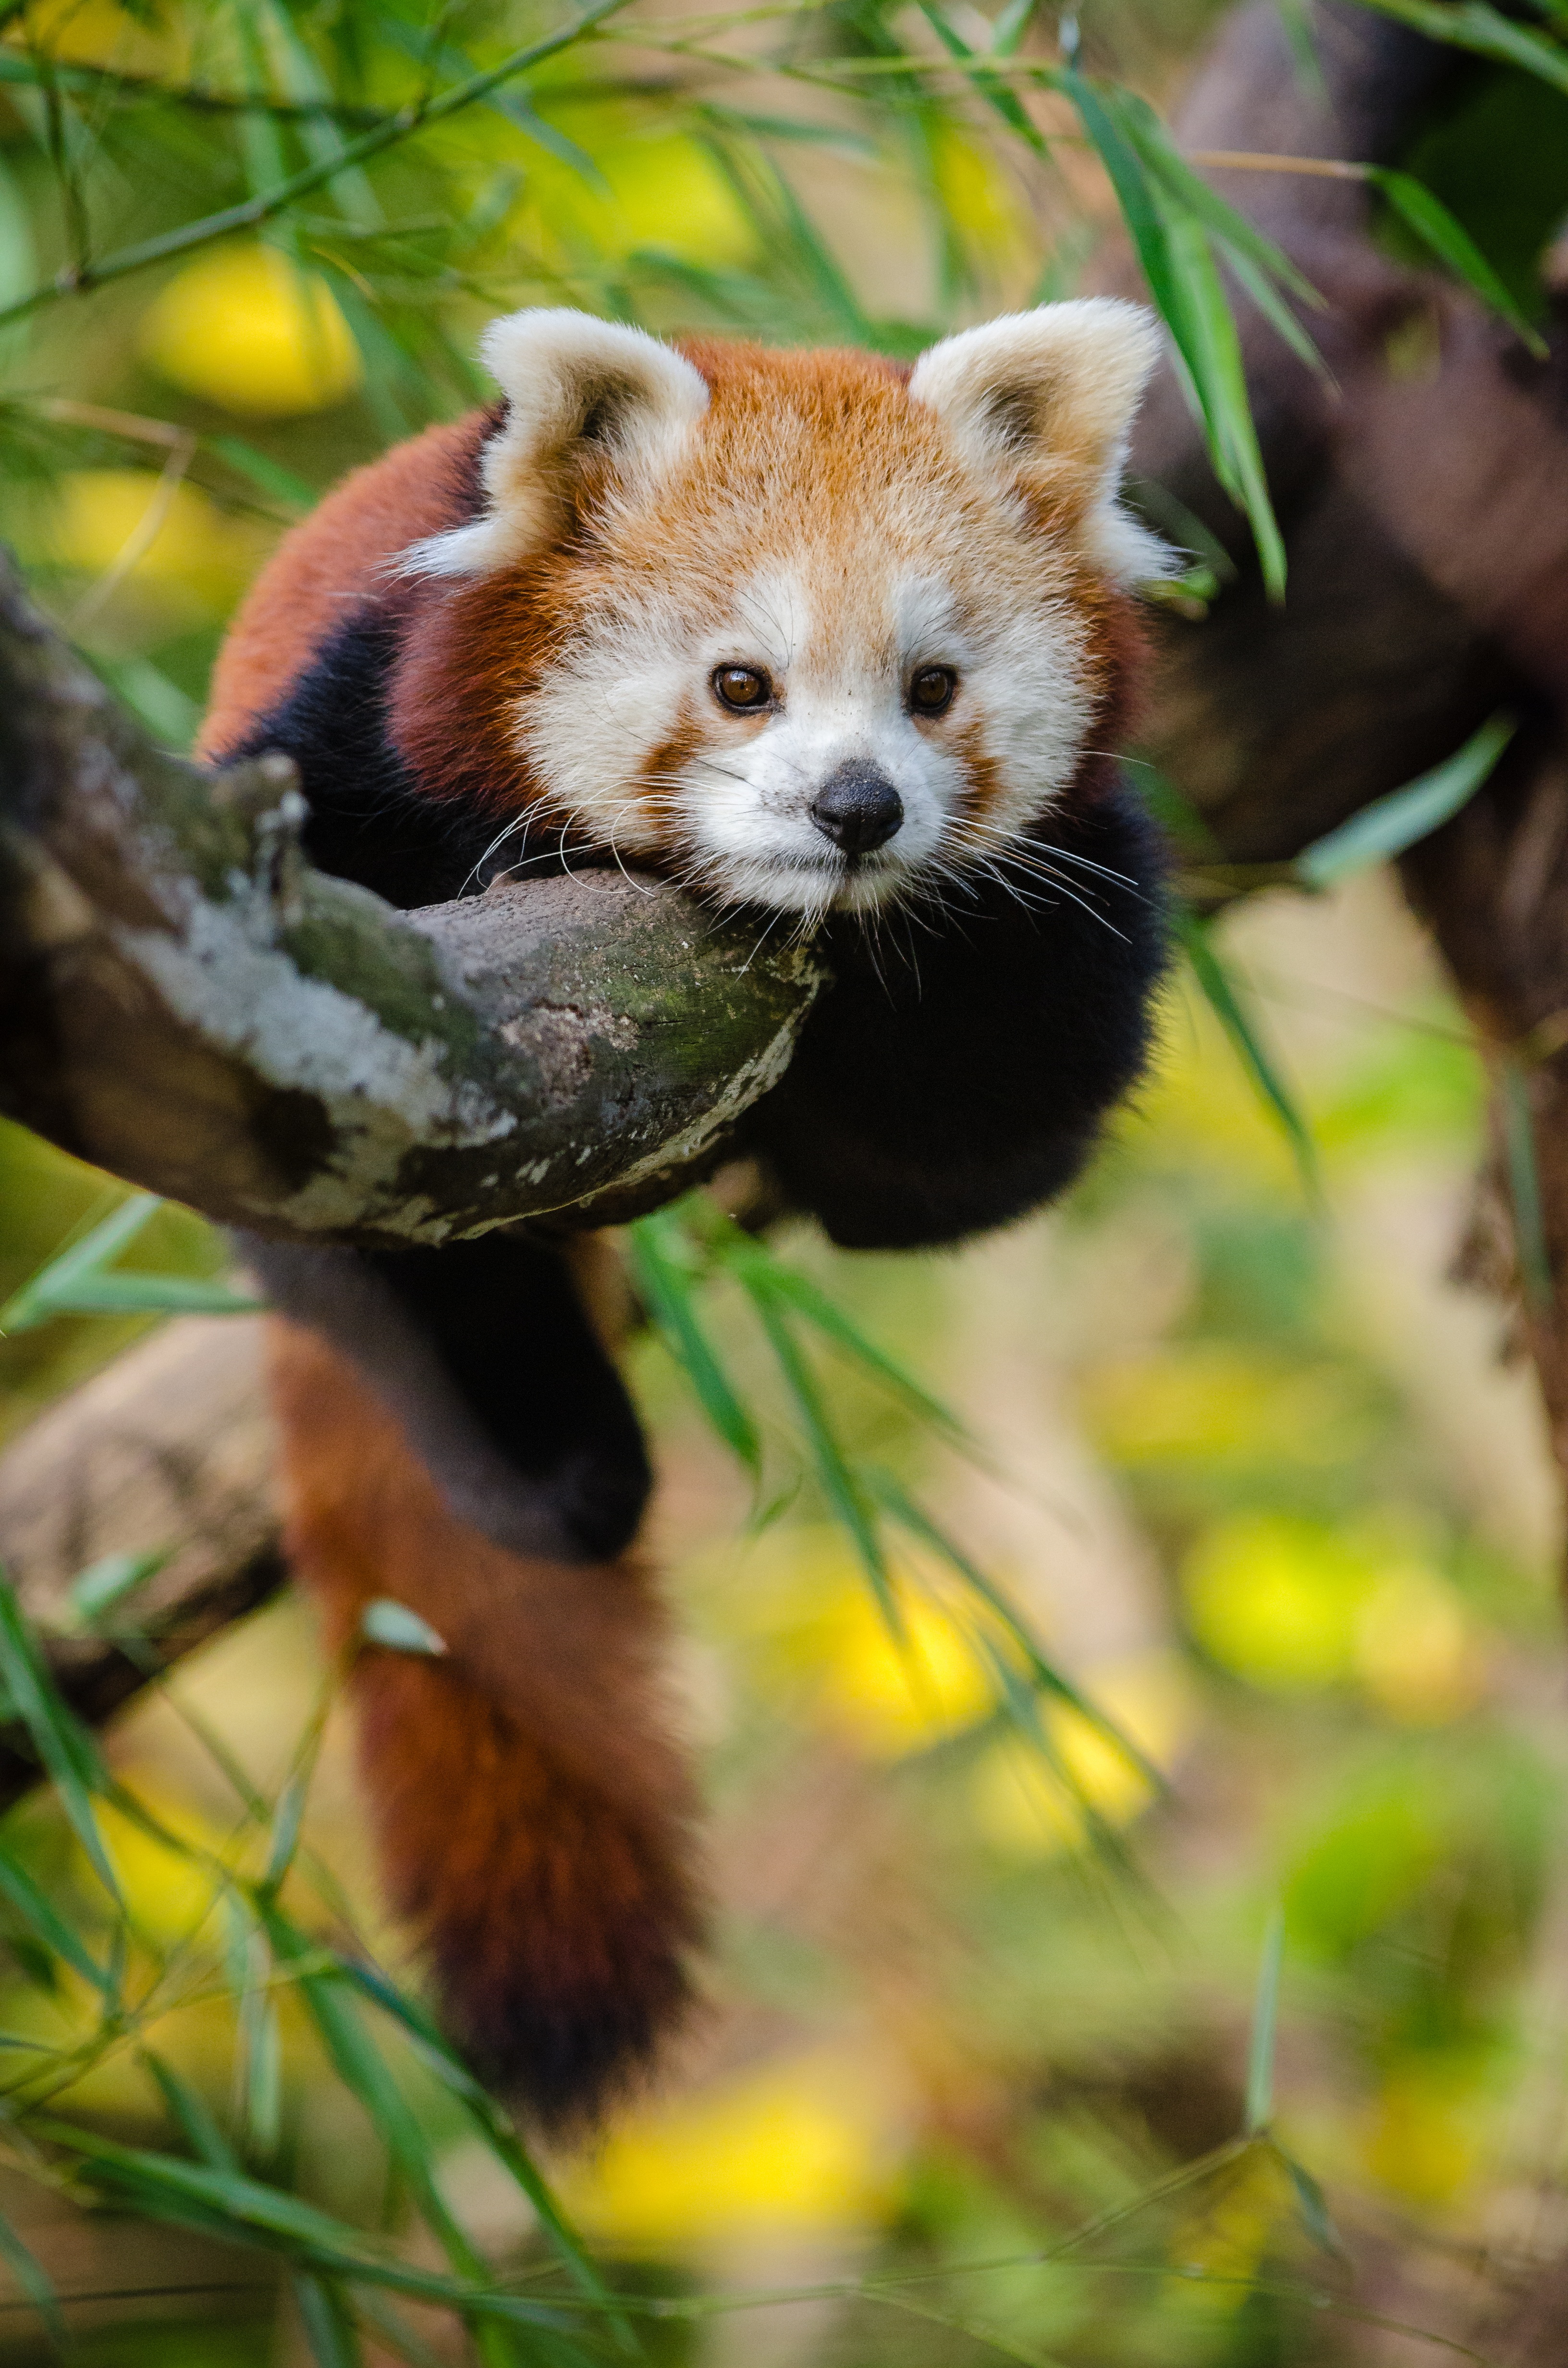
tree, animal, cute, wildlife, zoo, mammal, fauna, red panda, vertebrate